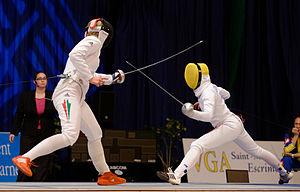
Emese Szász (à gauche) affronte Ana Maria Brânză (à droite). Finale du Challenge international de Saint-Maur 2013, un tournoi de la Coupe du monde épée dames. Română: Spadasina unguroaica Emese Szász (stânga) o întâlnește pe românca Ana Maria Brânză (dreapta, cu masca galbenă) în finală la etapa de Cupă Mondială de la Saint-Maur.
Ana Maria Popescu, née Brânză [ˈaːna maˈʀiːa ˈbrɨn.zə] le 26 novembre 1984, est une escrimeuse roumaine pratiquant l’épée. Elle est médaillée d'argent aux Jeux olympiques d'été de 2008 à Pékin. Multiple championne du monde et d'Europe par équipes, elle a également remporté la coupe du monde d'escrime en 2007-2008 et 2008-2009 et le championnat d'Europe 2013 en individuel.